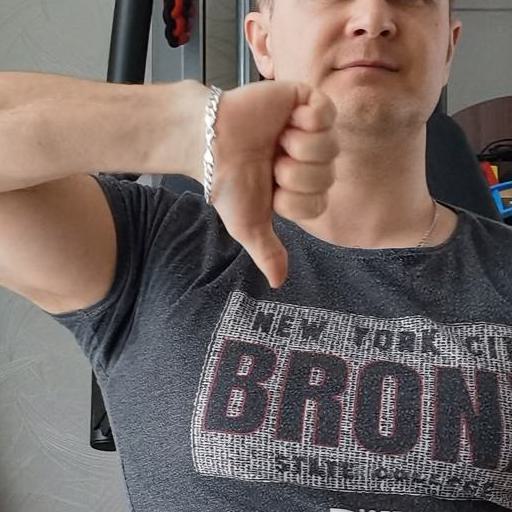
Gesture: dislike